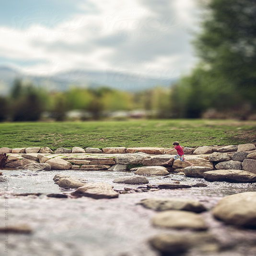
boy jumping boulders in a mountain river in summer by person